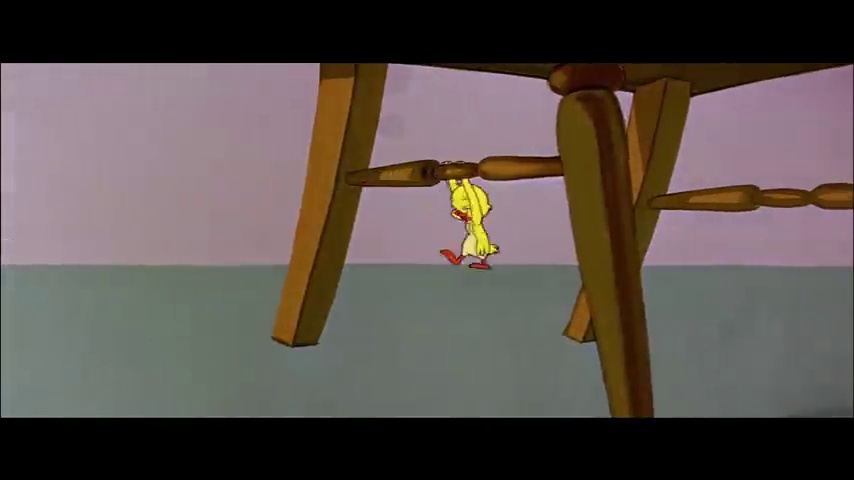
Portrait style: Cartoon Portrait